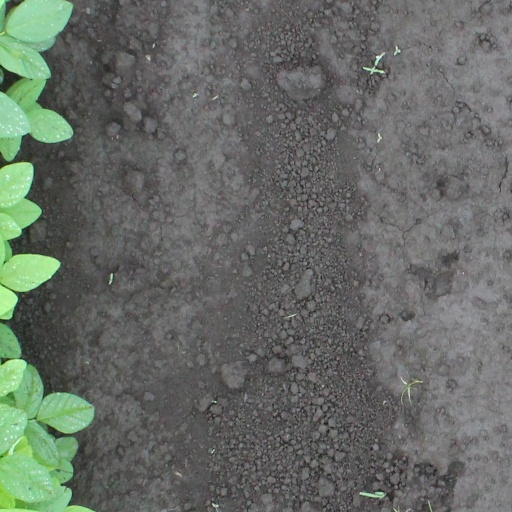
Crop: soybean